Campodenno

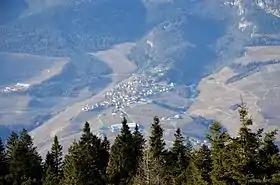
Campodenno from Malga Boldrina

Campodenno ("Ciamdadén" or "Campodén" in local dialect) is a "comune" (municipality) in Trentino in the northern Italian region Trentino-Alto Adige/Südtirol, located about northwest of Trento. As of 31 December 2004, it had a population of 1,454 and an area of .